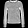
Label: Pullover